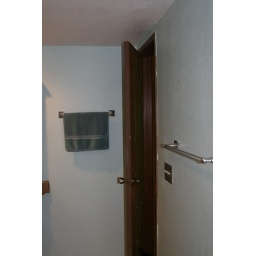
Finally, more than one towel bar in the bathroom!